Fayette City, Pennsylvania

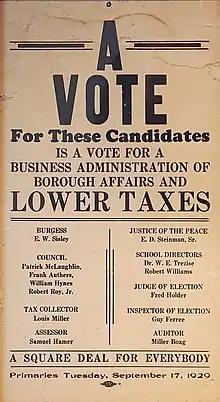
Election campaign poster from Fayette City, Pennsylvania promoting a slate of candidates for a primary held on Tuesday, September 17, 1929.

Herbert Vargo Jr. is the current mayor. His term ends in 2025. He was first elected to the office in 1993.